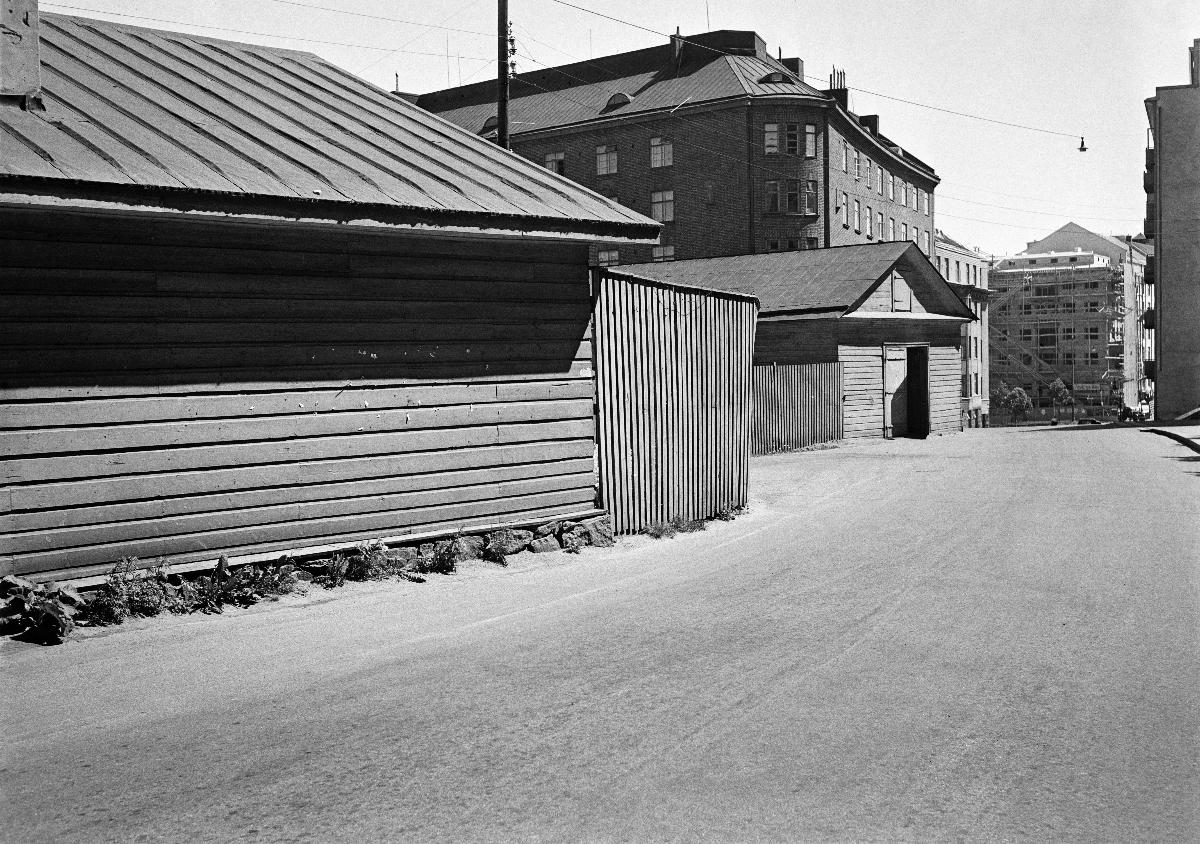
Puurakennuksia Töölönkadulla
Träbyggnader på Tölögatan; Timber buildings on Töölönkatu
sisällön kuvaus: Puurakennuksia Töölönkadulla Helsingissä kesäkuussa 1939. content description: Timber buildings on Töölönkatu in Helsinki in June 1939. innehållsbeskrivning: Träbyggnader på Tölögatan i Helsingfors i juni 1939.
Kuvaaja: Sundström, Hugo, kuvaaja
Vuosi: 1939
Paikka: Suomi, Uusimaa, Helsinki, Töölö Helsinki
Aiheet: HBL; puurakennukset; rakennukset; kadut; wooden buildings; buildings; streets; architecture; timber buildings; träbyggnader; byggnader; gator; arkitektur; trähus